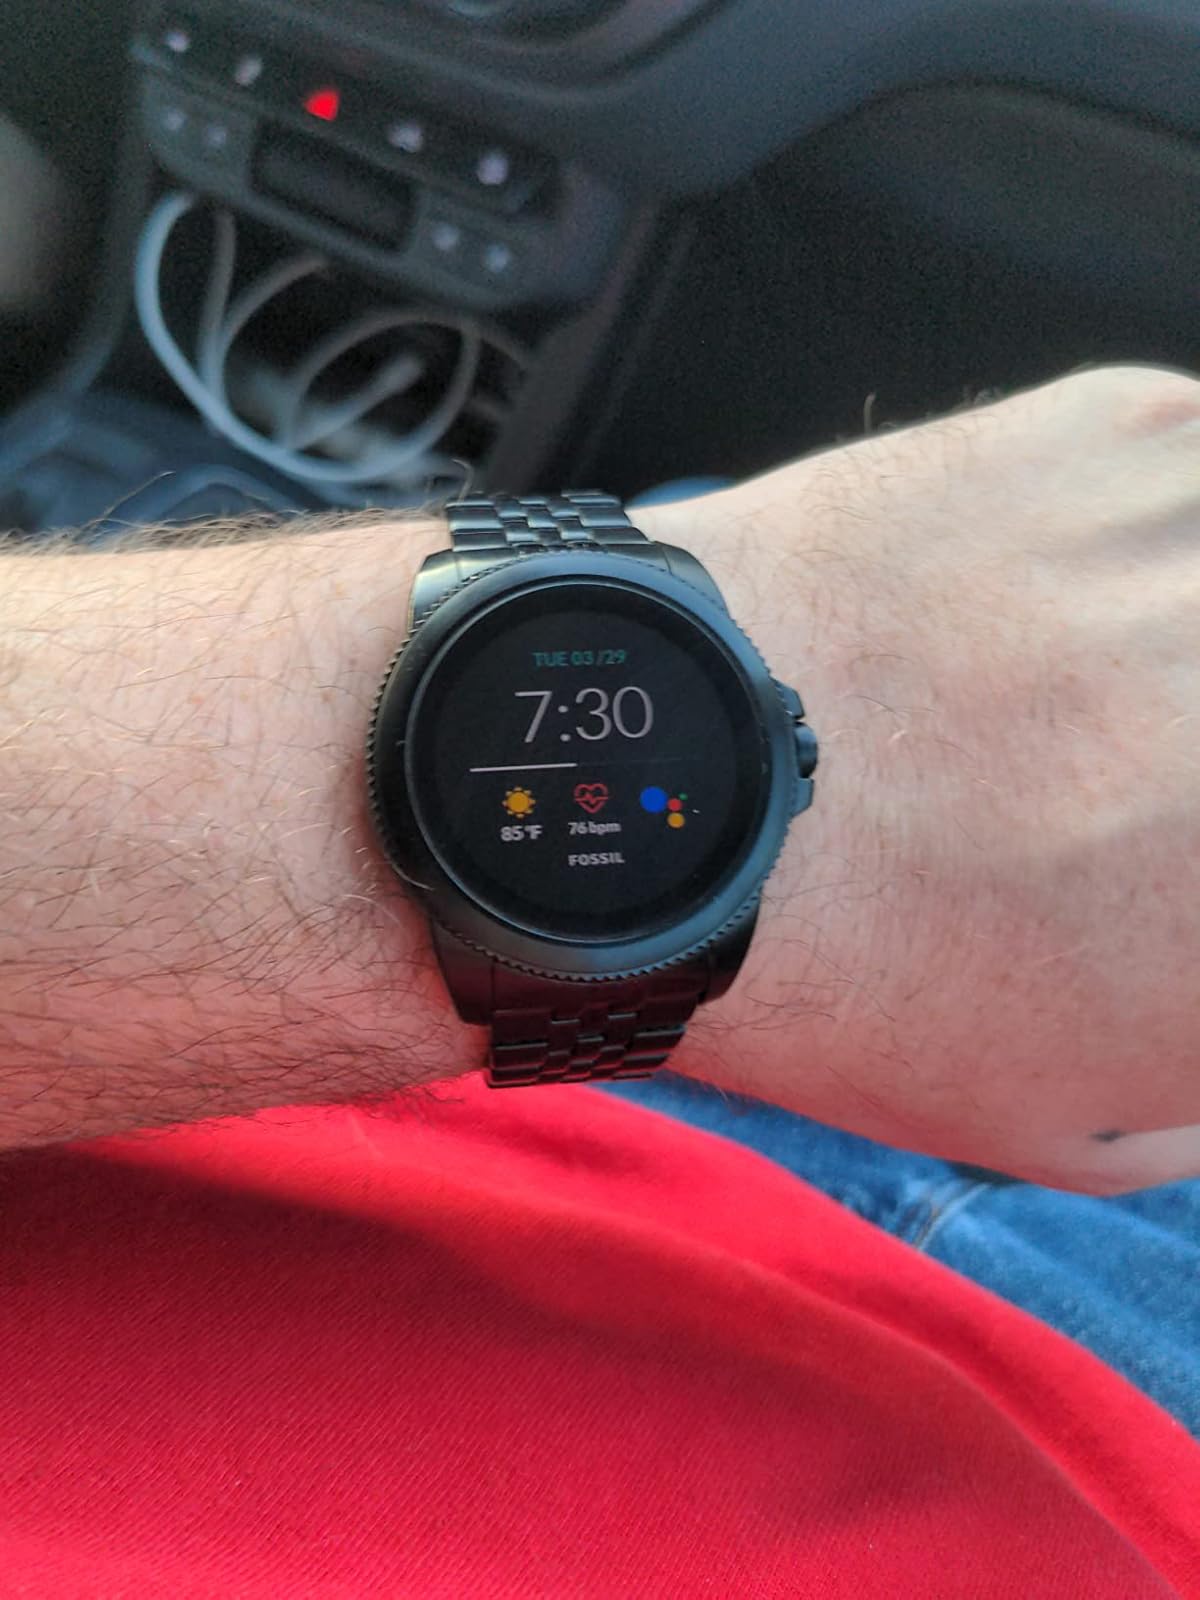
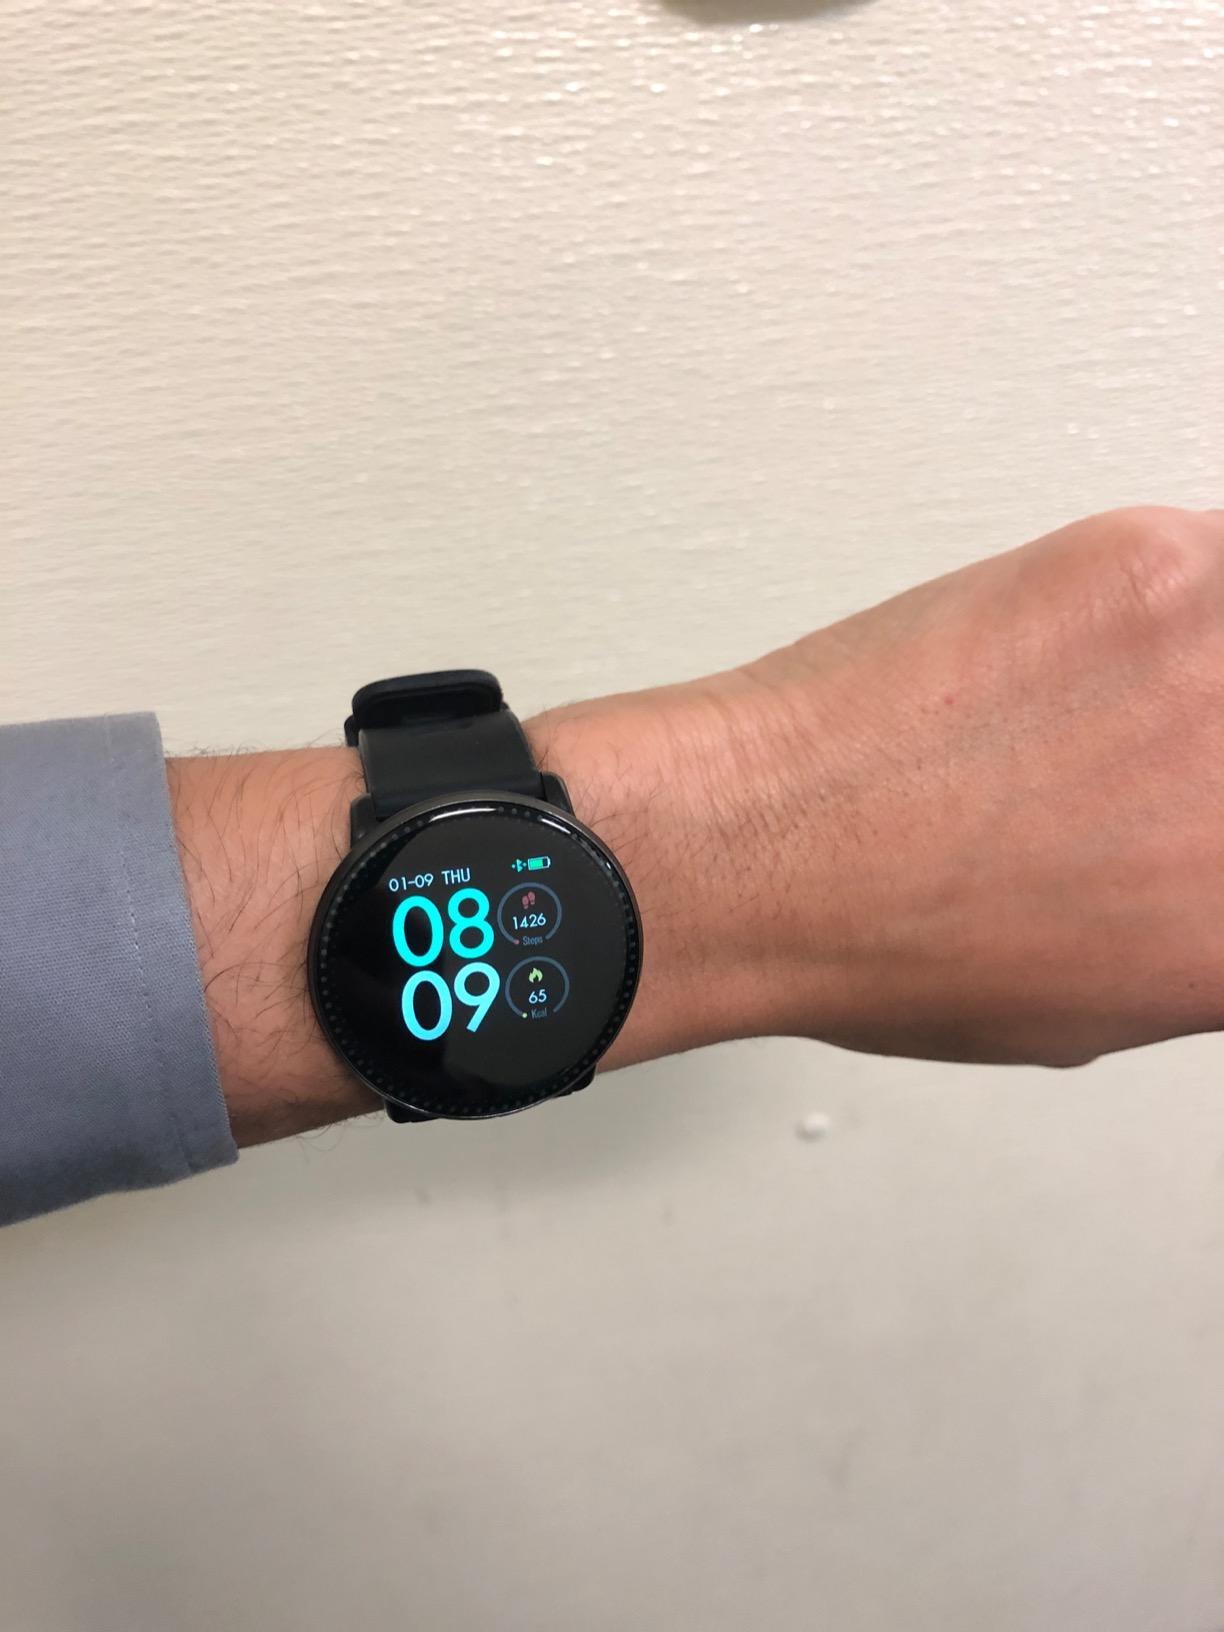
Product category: smartwatch
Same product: no